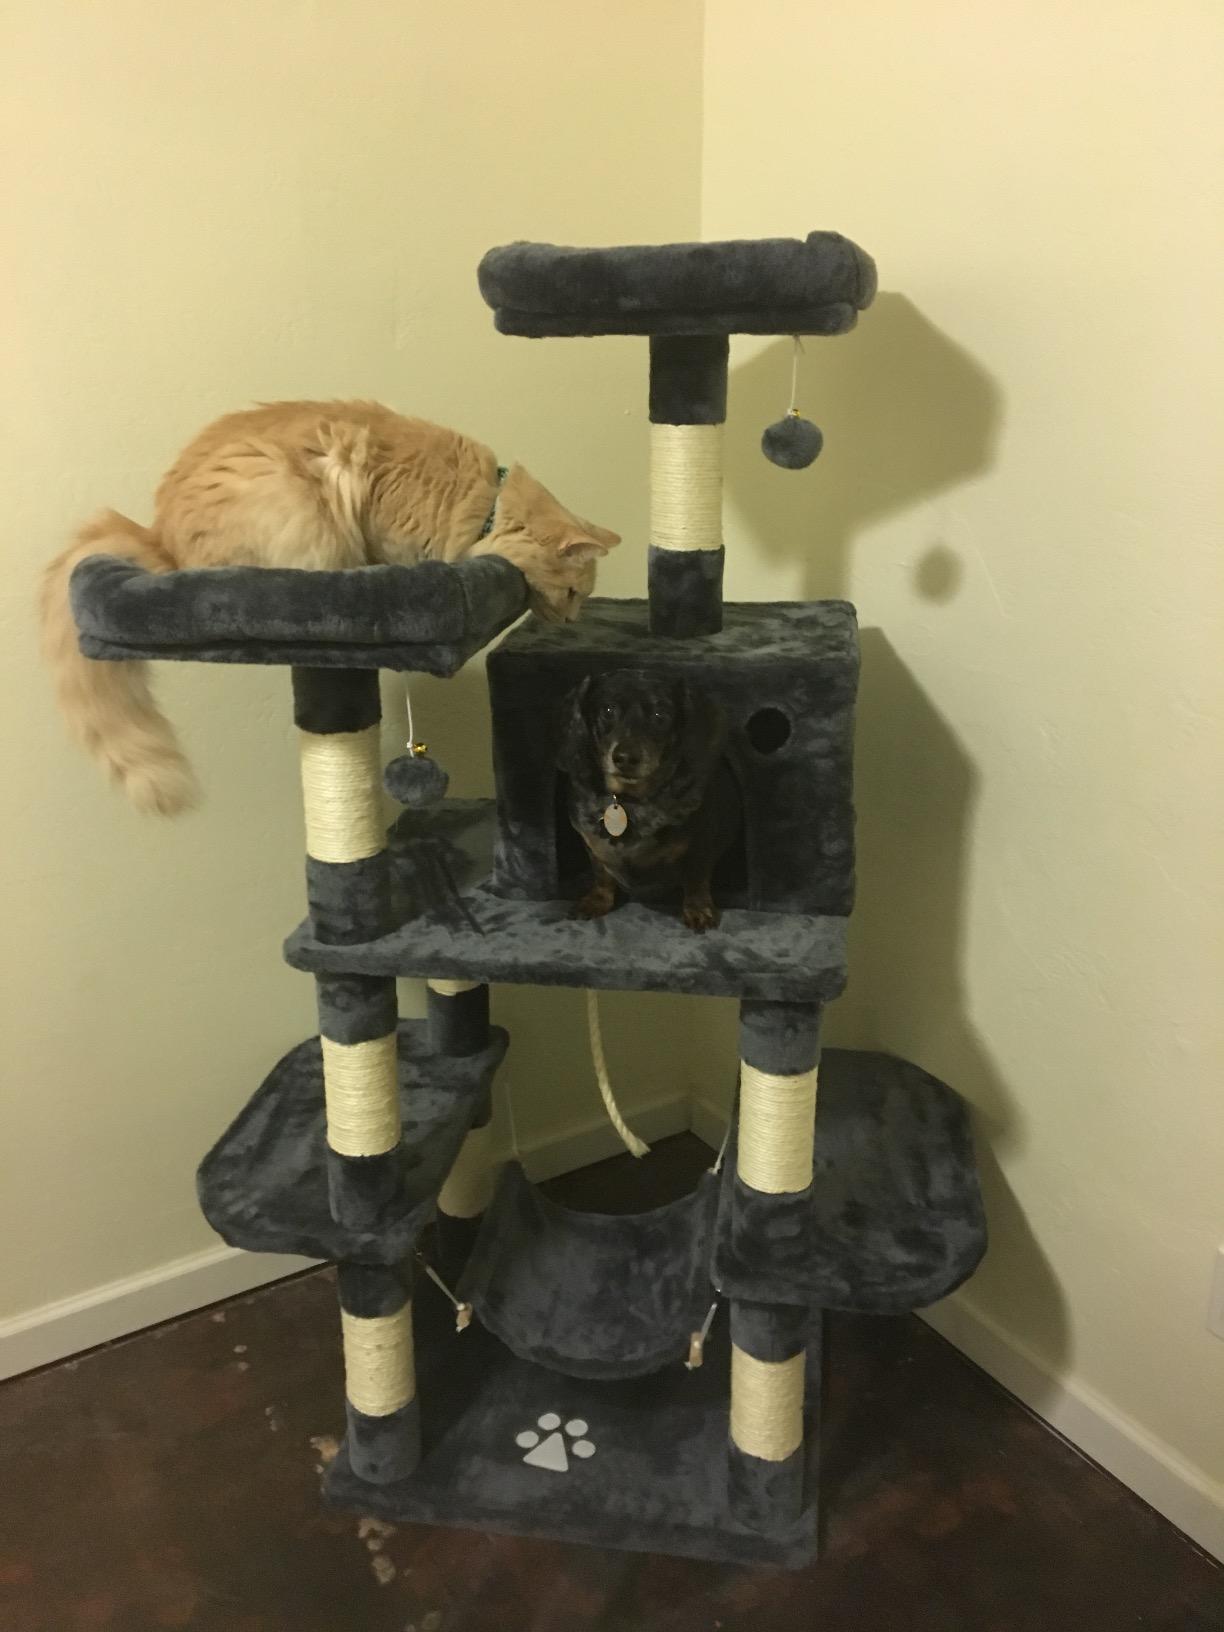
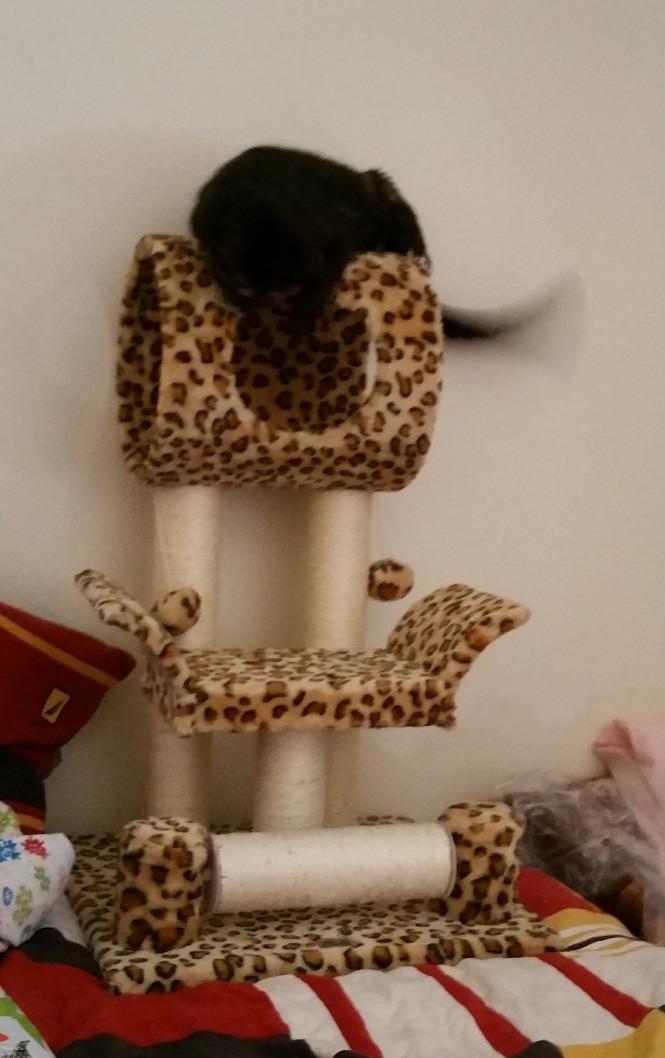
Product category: items_cat tree
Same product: no